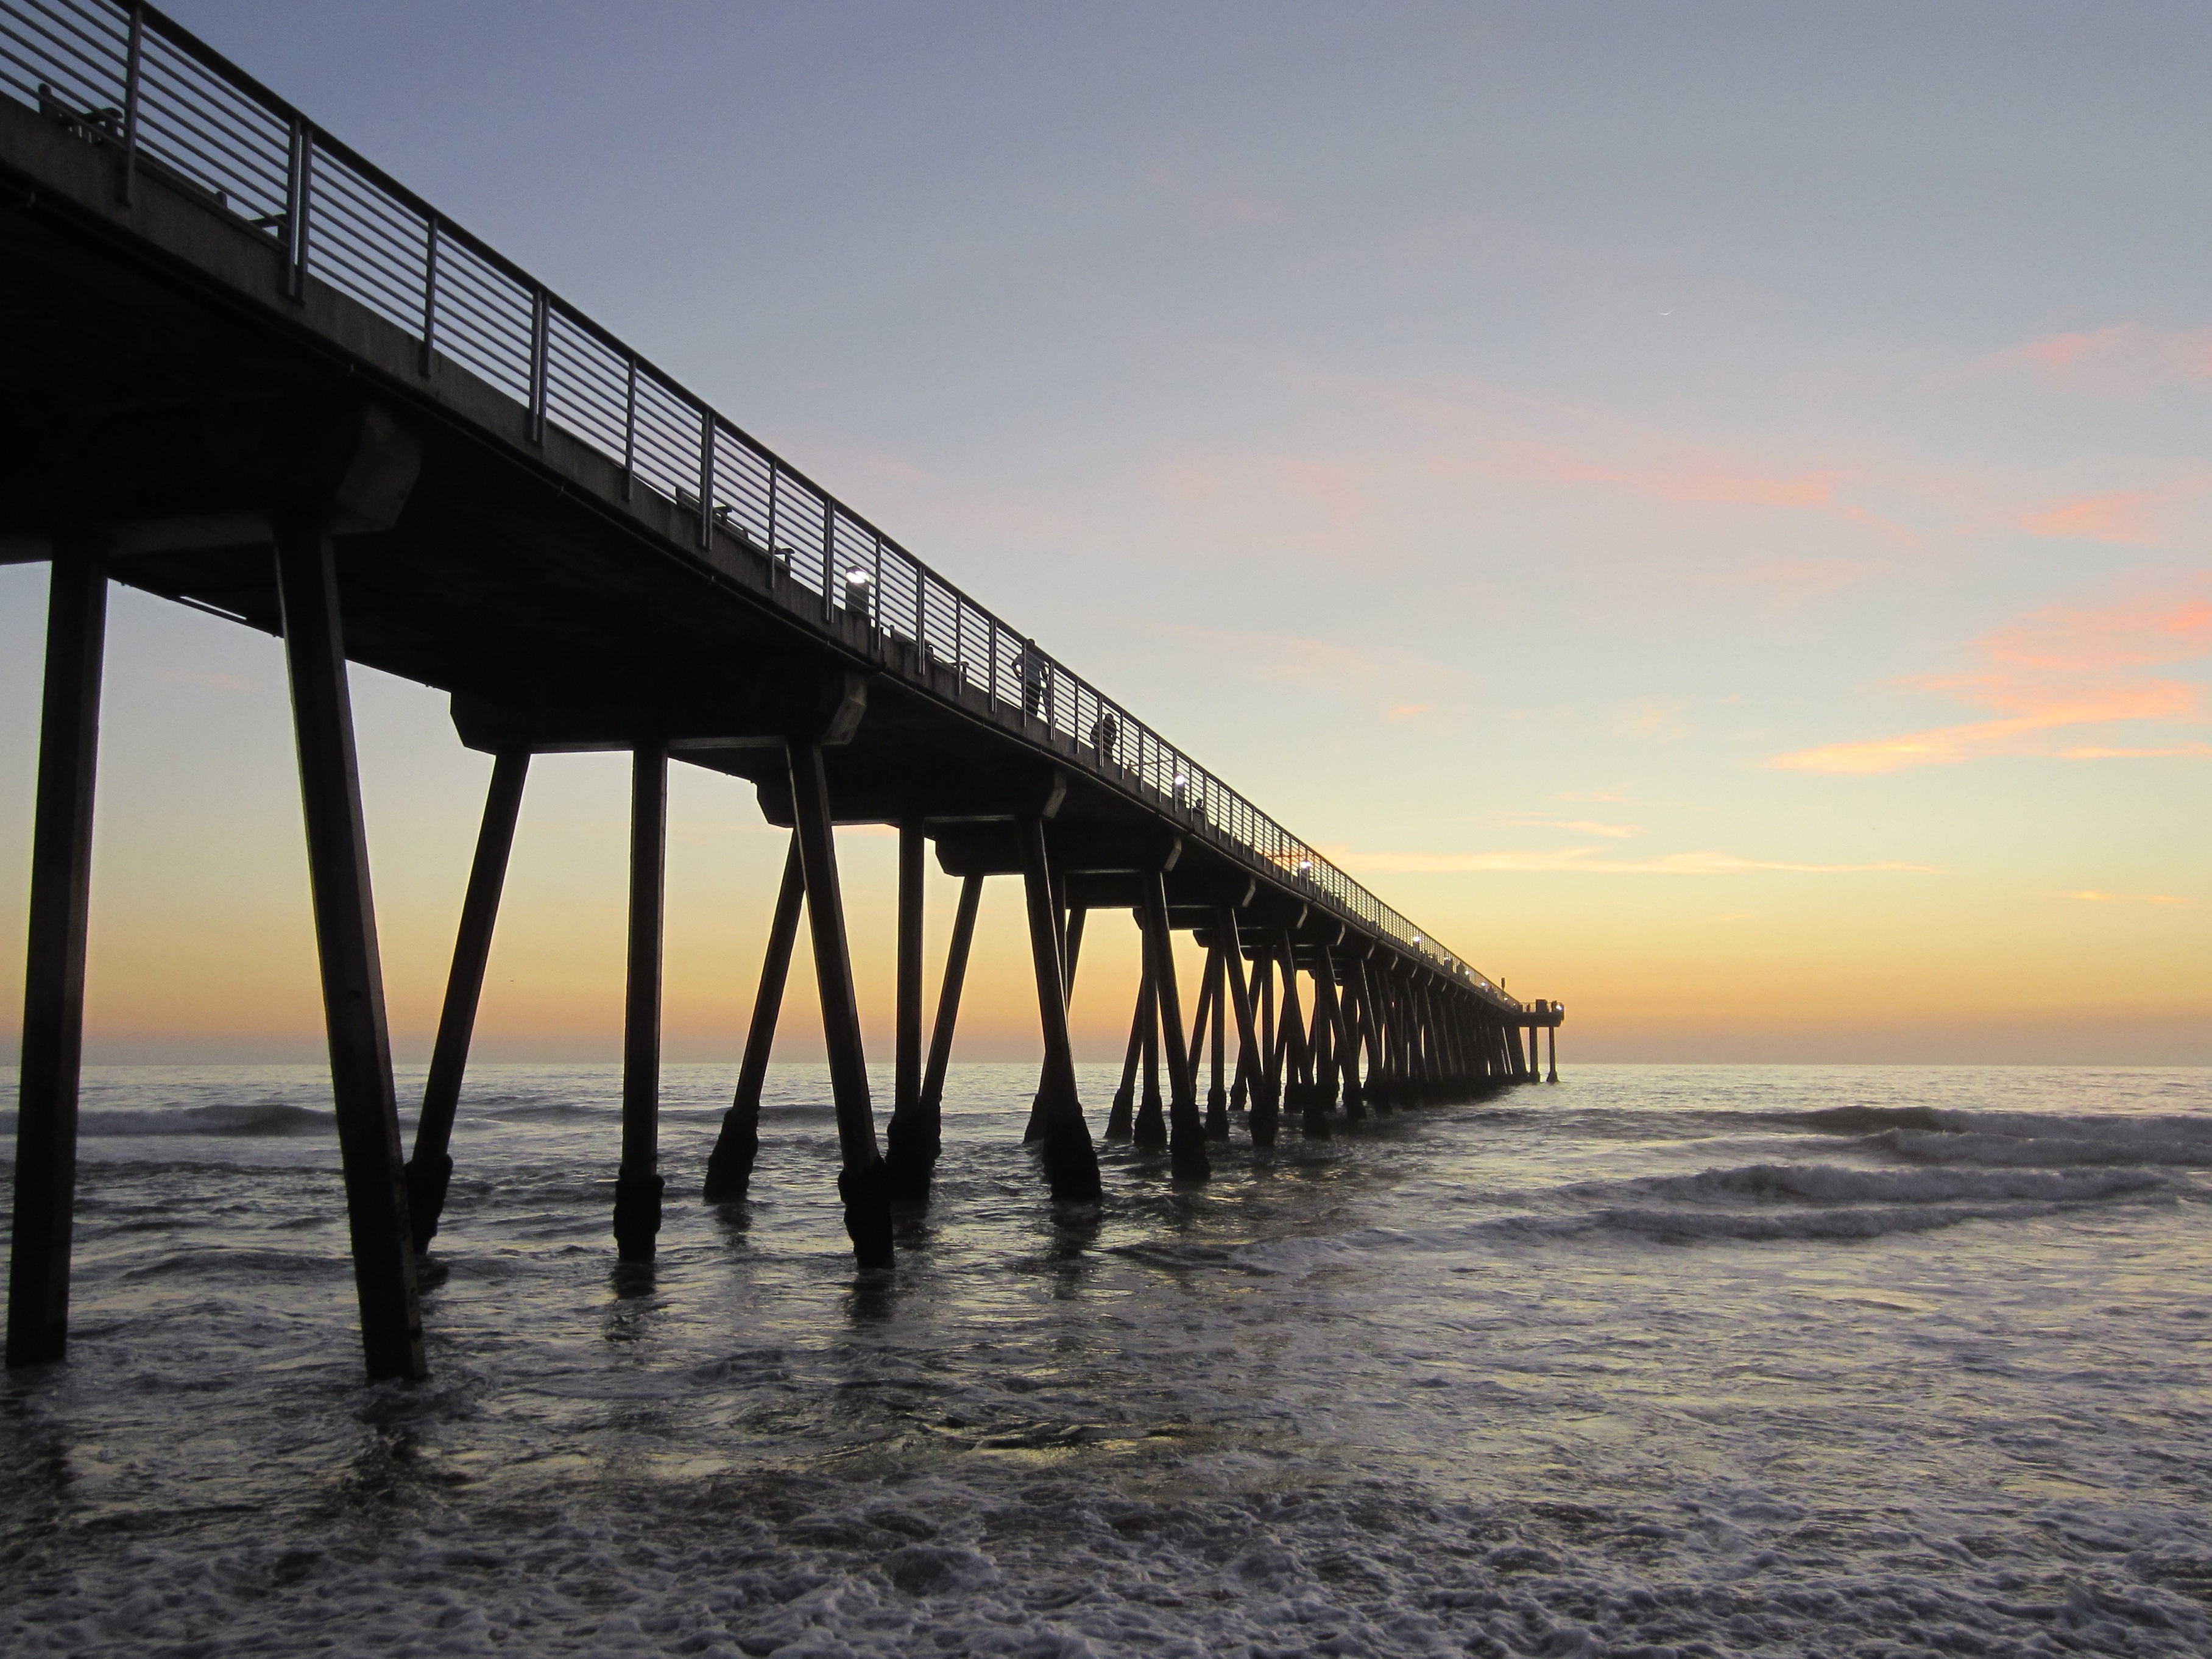
beach, sea, coast, water, ocean, horizon, sunrise, sunset, bridge, morning, shore, wave, dawn, pier, walkway, summer, vacation, seaside, dusk, evening, twilight, tranquil, scenic, peaceful, seascape, calm, jetty, tourism, leisure, wooden, scene, nonbuilding structure